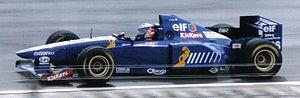
Le Grand Prix automobile du Japon 1995, disputé sur le circuit de Suzuka au Japon le 29 octobre 1995, est la onzième édition du Grand Prix, la 580ᵉ course de Formule 1 courue depuis 1950 et la seizième manche du championnat 1995. C'est la seconde course japonaise de la saison après le Grand Prix du Pacifique disputé sur le circuit TI Aida.
La Ligier JS41 est la monoplace de Formule 1 engagée en 1995 par l'écurie française Ligier. Elle est pilotée par l'Anglais Martin Brundle, le Français Olivier Panis et le Japonais Aguri Suzuki. Les pilotes d'essais sont les Français Jérémie Dufour et Franck Lagorce.